Apolipophorin III

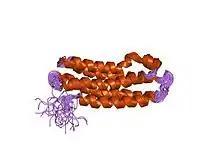
nmr structure of an exchangeable apolipoprotein-manduca sexta apolipophorin-iii

In molecular biology, the apolipophorin III family of proteins are a family of exchangeable apolipoproteins. Exchangeable apolipoproteins constitute a functionally important family of proteins that play critical roles in lipid transport and lipoprotein metabolism. Apolipophorin III (apoLp-III) is a prototypical exchangeable apolipoprotein found in many insect species that functions in transport of diacylglycerol (DAG) from the fat body lipid storage depot to flight muscles in the adult life stage. The special lipoproteins they form are called lipophorins. High-density lipophorin is characterized by its association with a lower proportion of lipid. It interacts with more lipid and stabilize by Apolipophorin III to form low-density lipophorin. This transformation occurs through tightly regulated and precisely timed processes.